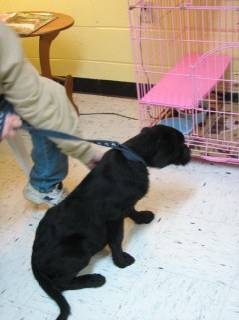
Label: dog